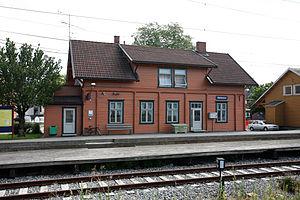
Le réseau ferroviaire de Norvège comprend 4 087 kilomètres de ligne de chemin de fer dont 2 622 km sont électrifiés et 242 sont en double voie. Il compte 696 tunnels et 2 790 ponts.